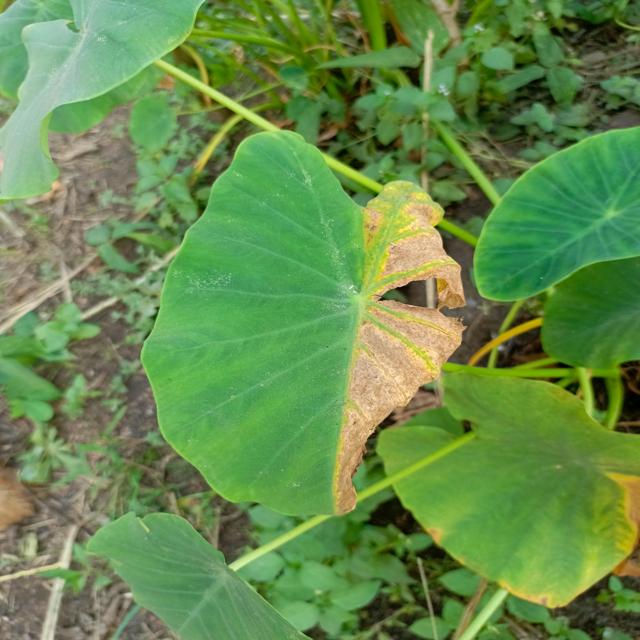
Label: Late_Blight